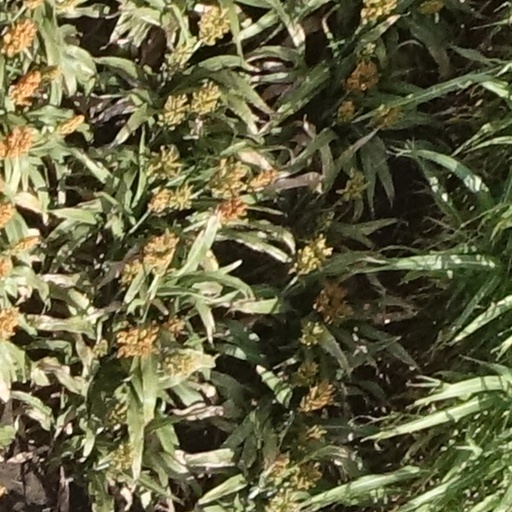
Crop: sorghum